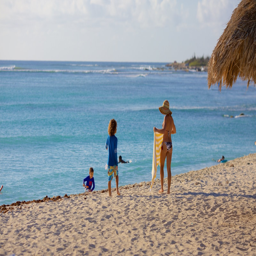
tourist attraction which includes a sandy beach as well as a small group of people